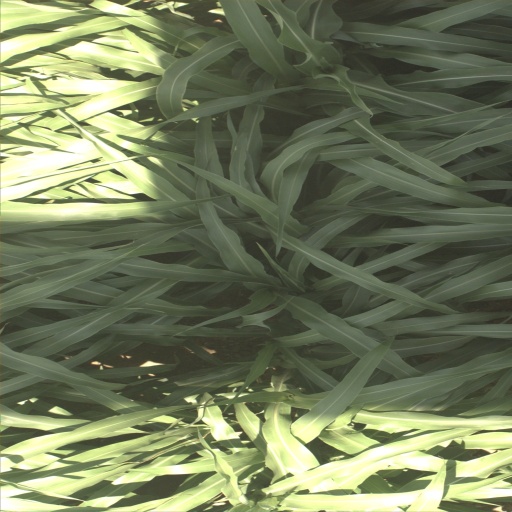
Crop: sorghum